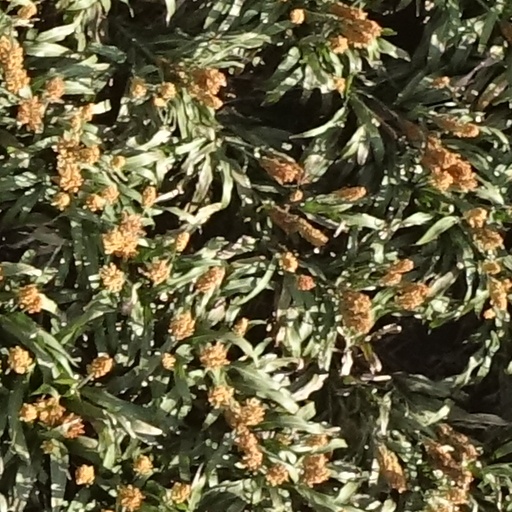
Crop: sorghum